Community College of Allegheny County

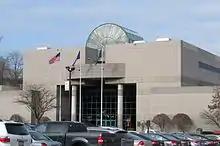
CCAC North Campus

CCAC's North Campus, located in suburban McCandless Township, Pennsylvania, was established in 1972 and is housed in a 150,000-square-foot (14,000 m2), single-building campus. Located approximately north of downtown Pittsburgh, the campus annually draws more than 38,000 students from Pittsburgh's northern and western suburbs. North Campus offers academic, workforce development, and continuing education programs and classes.